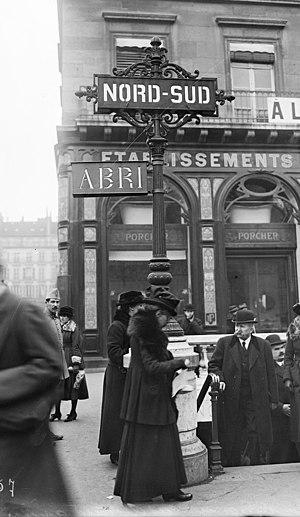
Mât de la Société du chemin de fer électrique souterrain Nord-Sud de Paris. En arrière-plan les établissements Porcher.
La Société du chemin de fer électrique souterrain Nord-Sud de Paris, ou plus simplement « Nord-Sud », est une société privée créée en 1902, qui a construit et exploité trois lignes du métro de Paris jusqu'en 1931 avant d'être absorbée par sa concurrente, la Compagnie du chemin de fer métropolitain de Paris qui gérait la concession des autres lignes du métro de Paris avant la nationalisation du réseau en 1948.
Madeleine est une station des lignes 8, 12 et 14 du métro de Paris, située dans le 8ᵉ arrondissement de Paris.
Le métro de Paris comporte 302 stations et 383 points d'arrêts, depuis le 23 mars 2013. Chacune de ces stations doit assurer l'accueil des voyageurs dans les meilleures conditions. C'est dans ce but que plusieurs générations d'architectes ont œuvré dans le métro parisien.